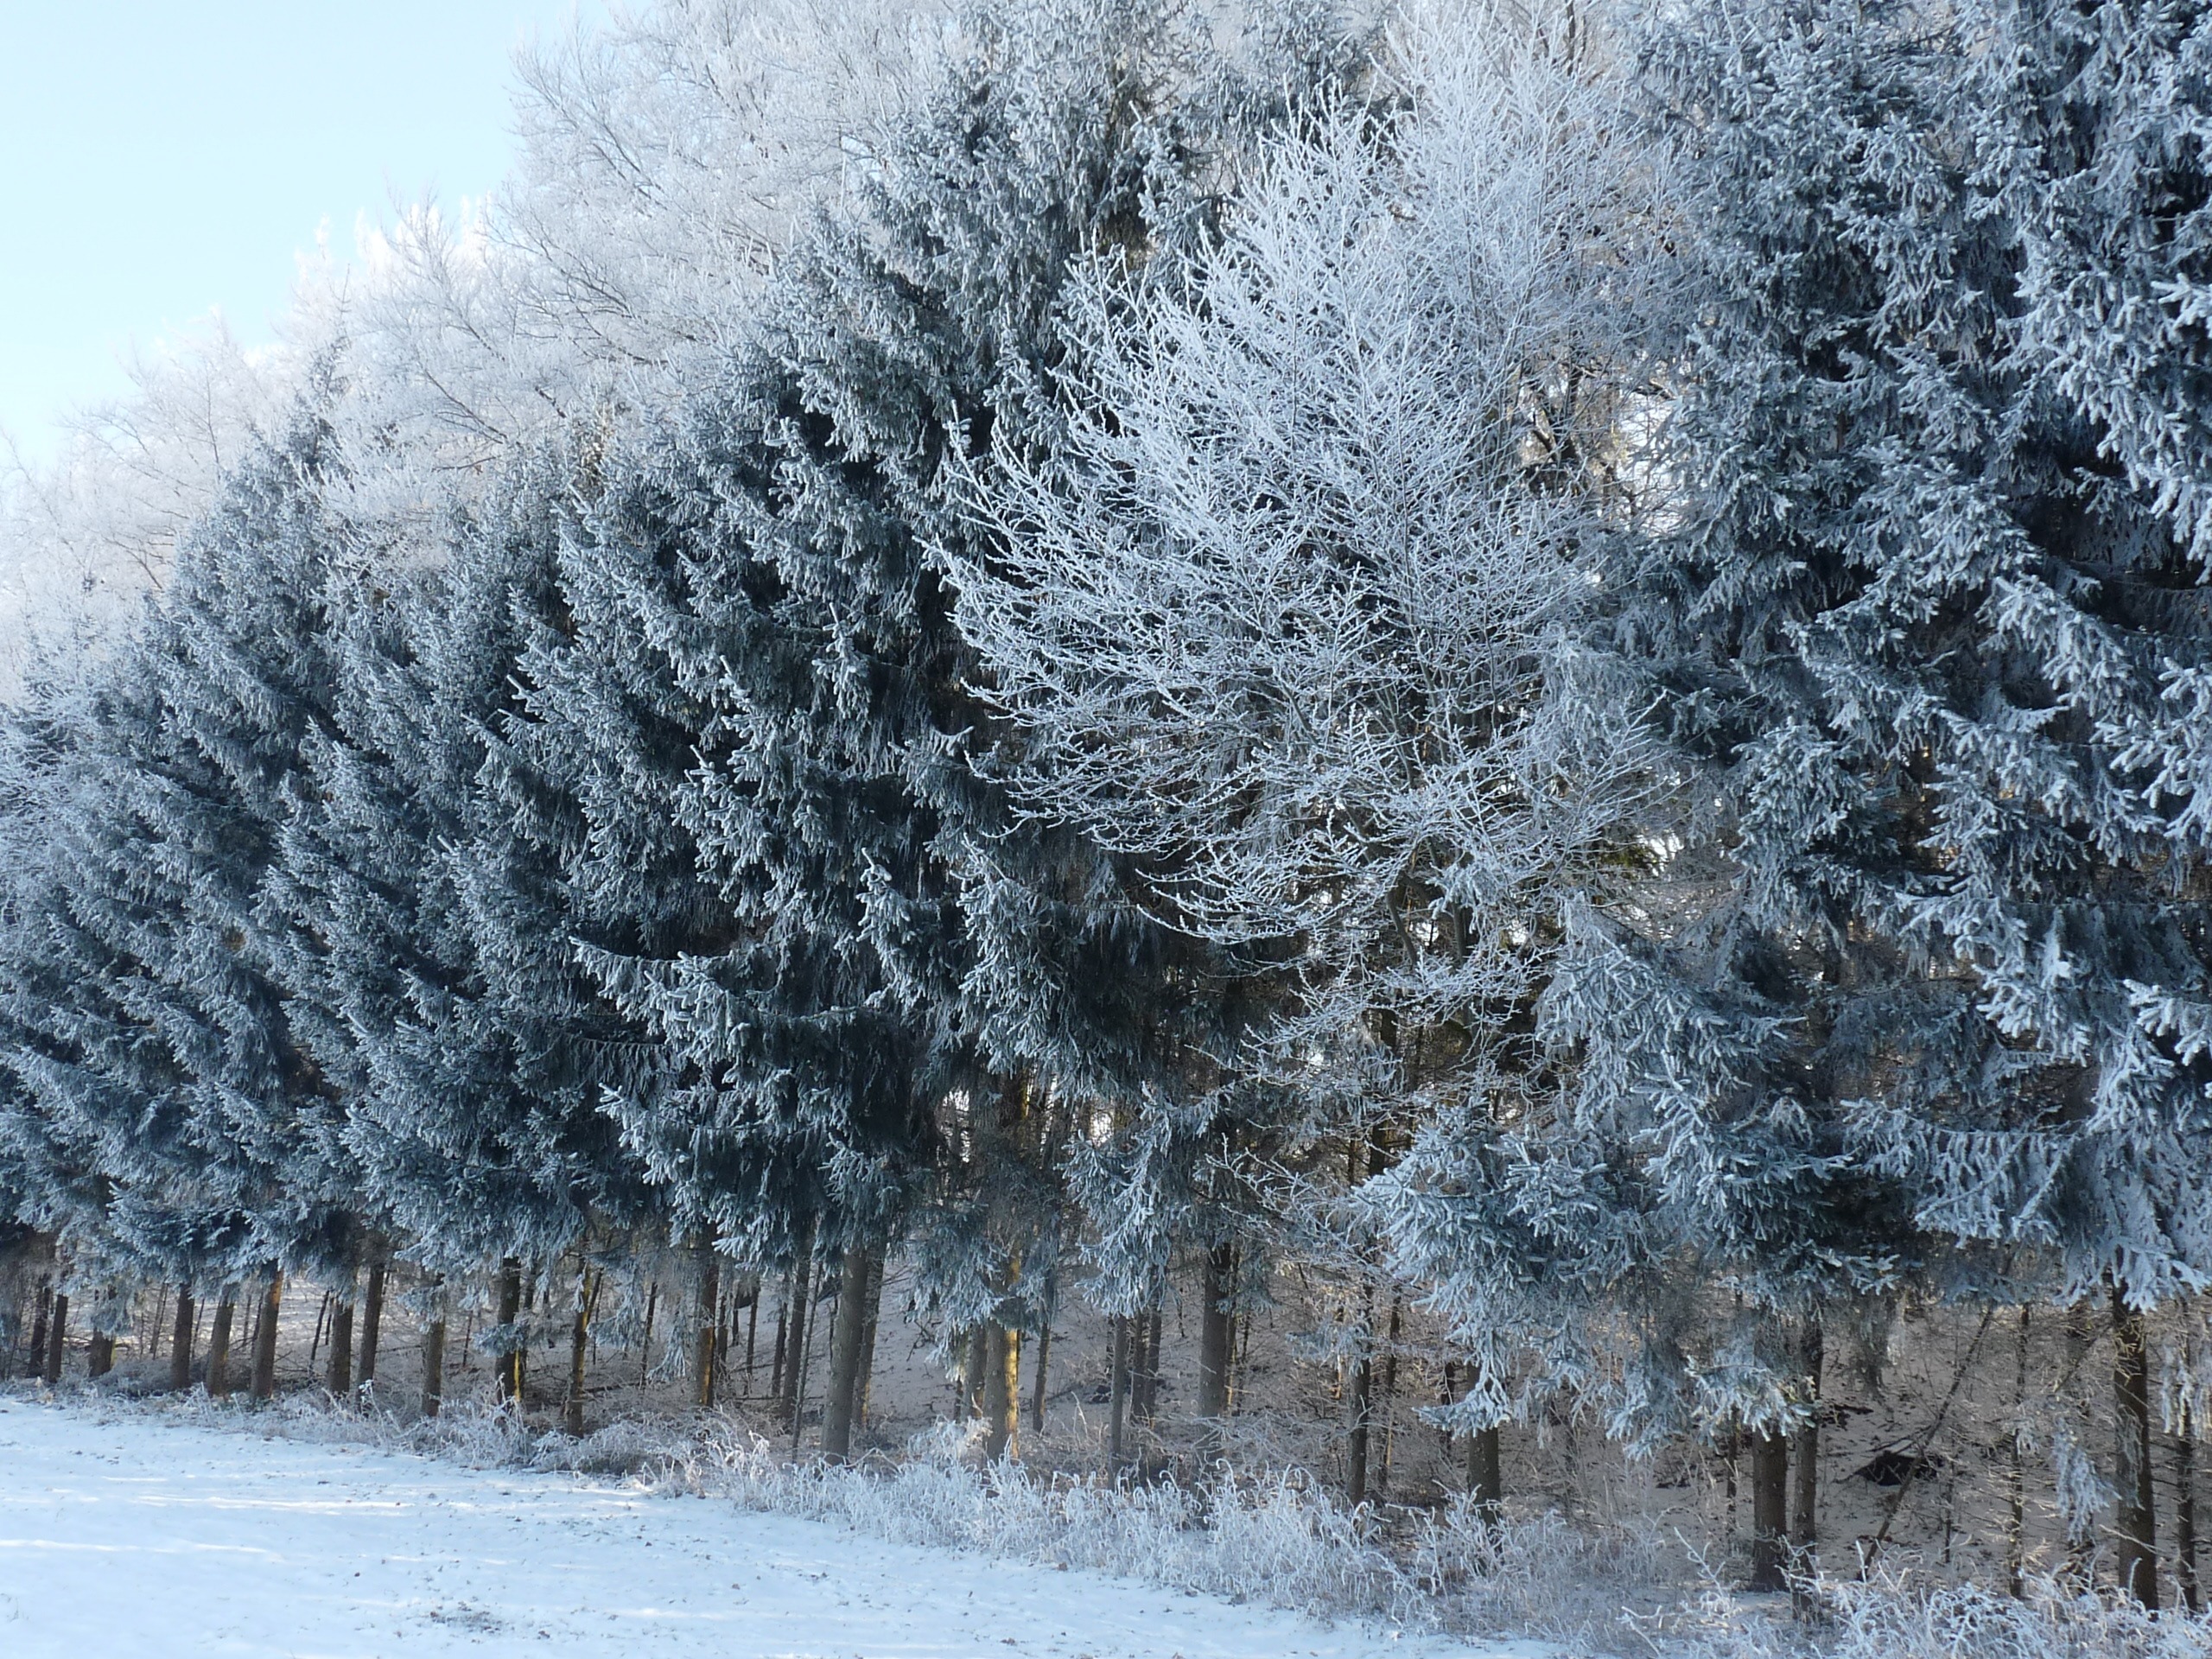
tree, branch, snow, winter, plant, frost, ice, weather, fir, season, trees, spruce, blizzard, wintry, winter magic, winter forest, freezing, snow magic, woody plant, winter storm, rain and snow mixed